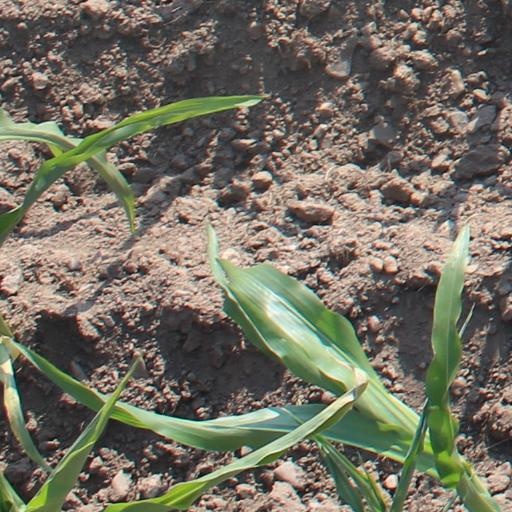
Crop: maize; corn